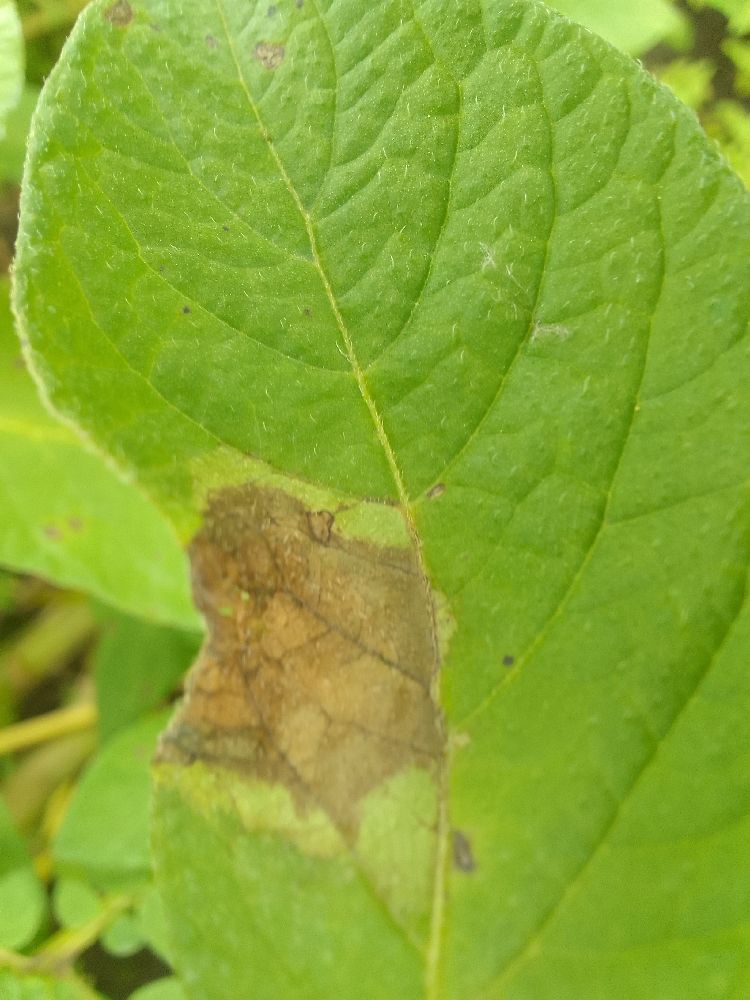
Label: Late blight